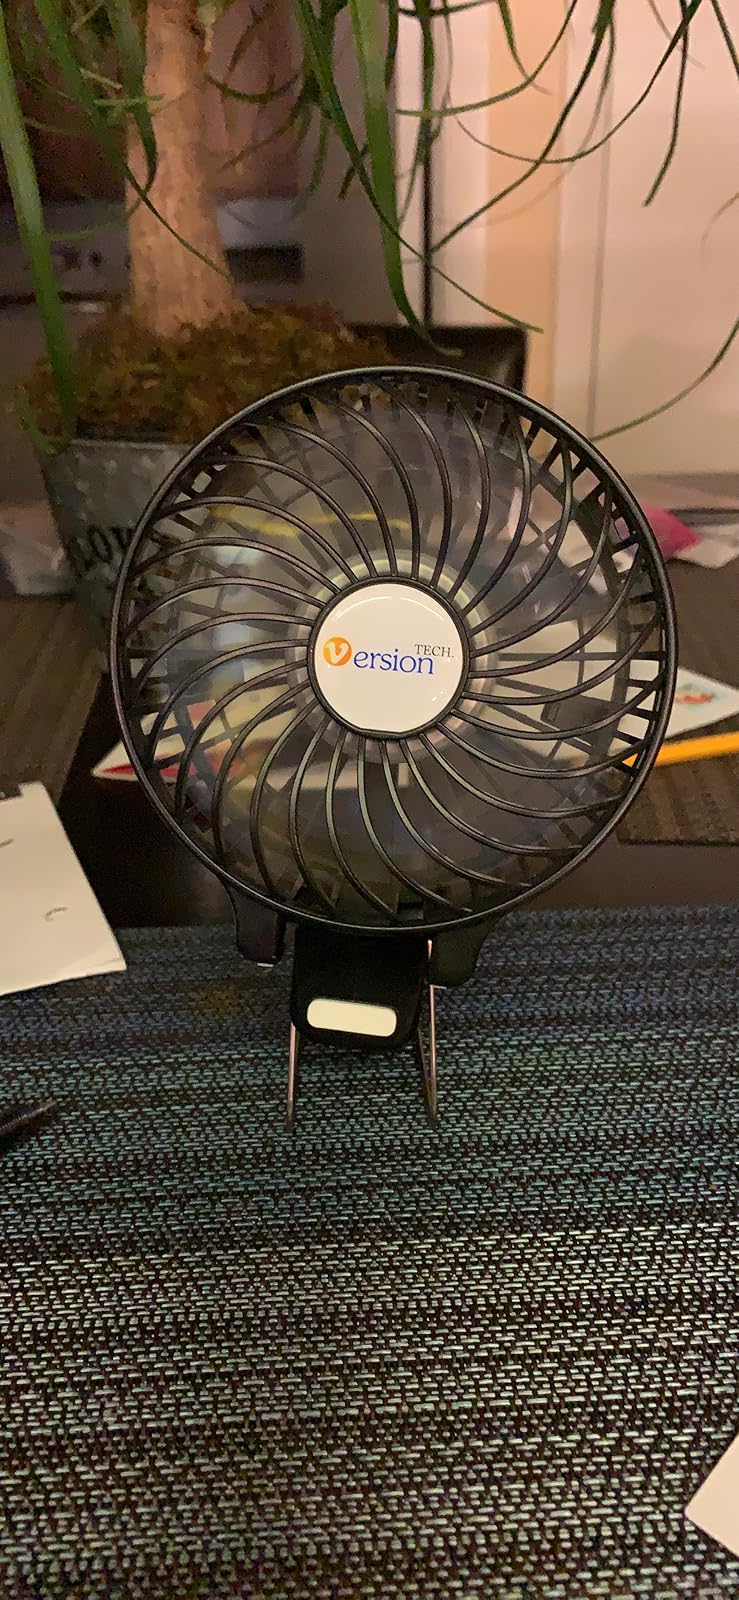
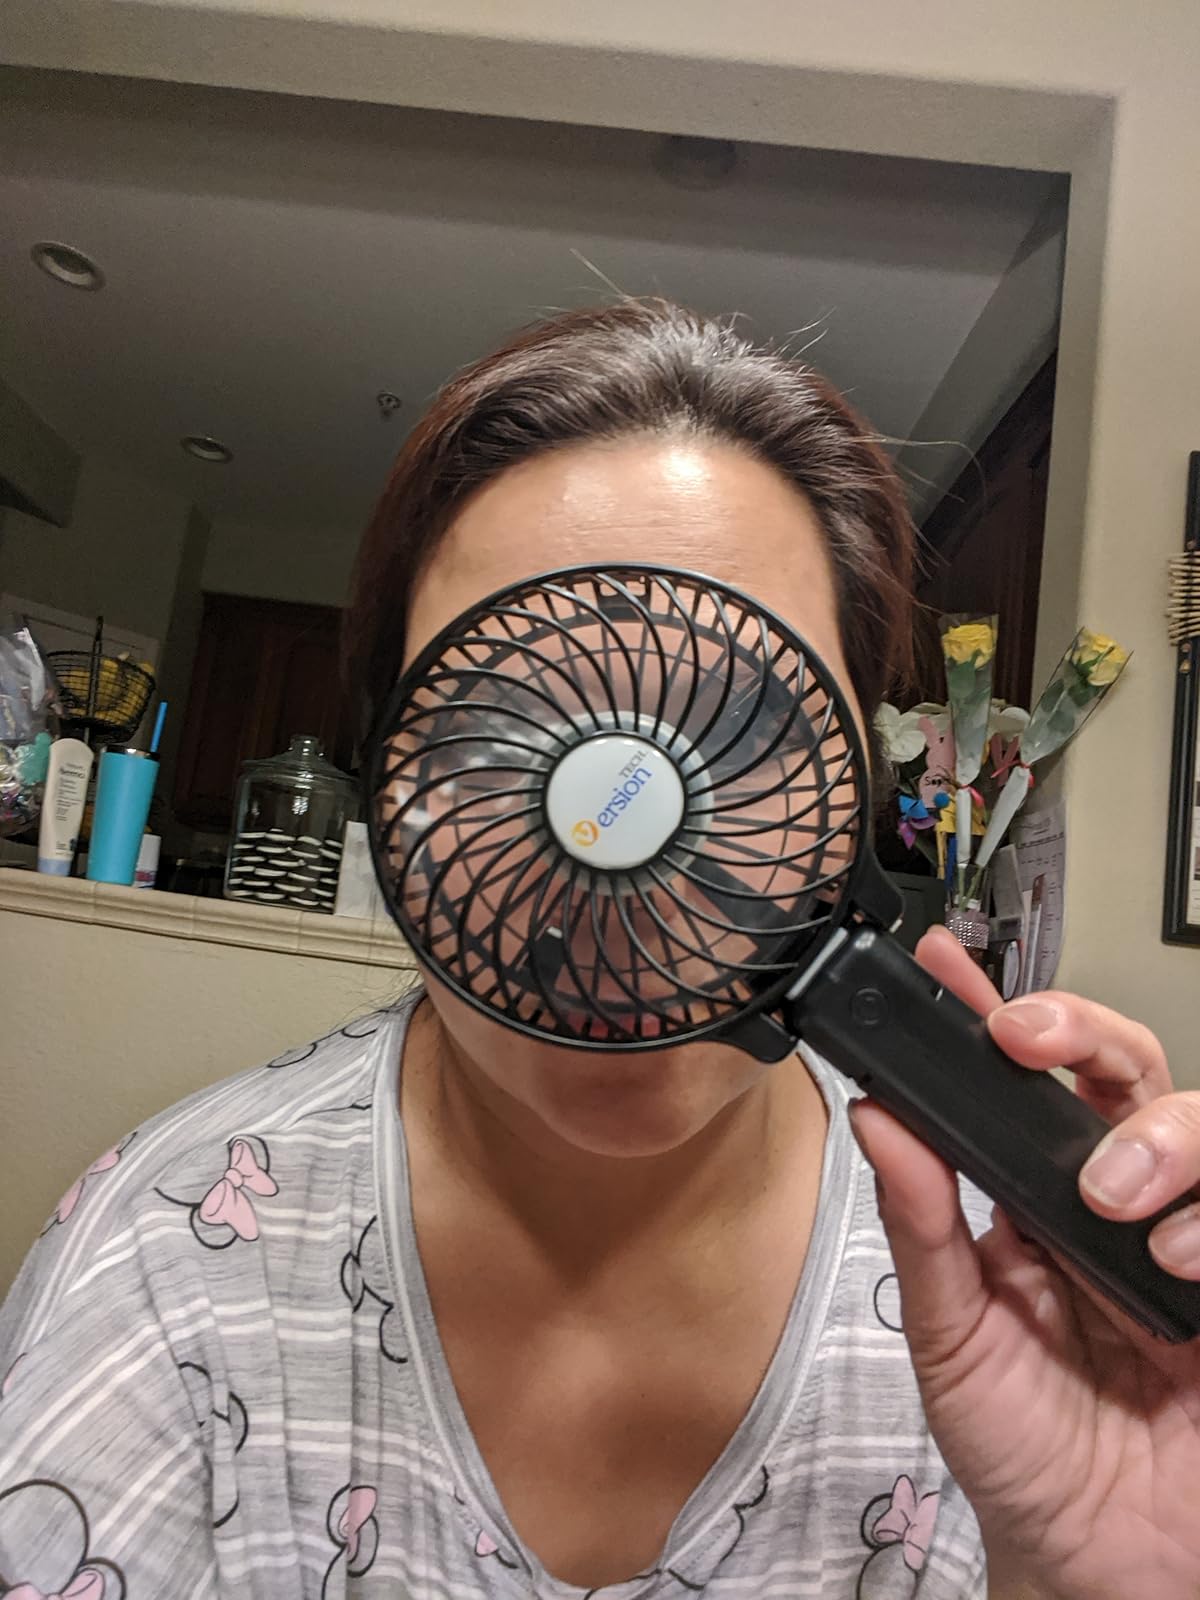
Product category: fan
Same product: yes